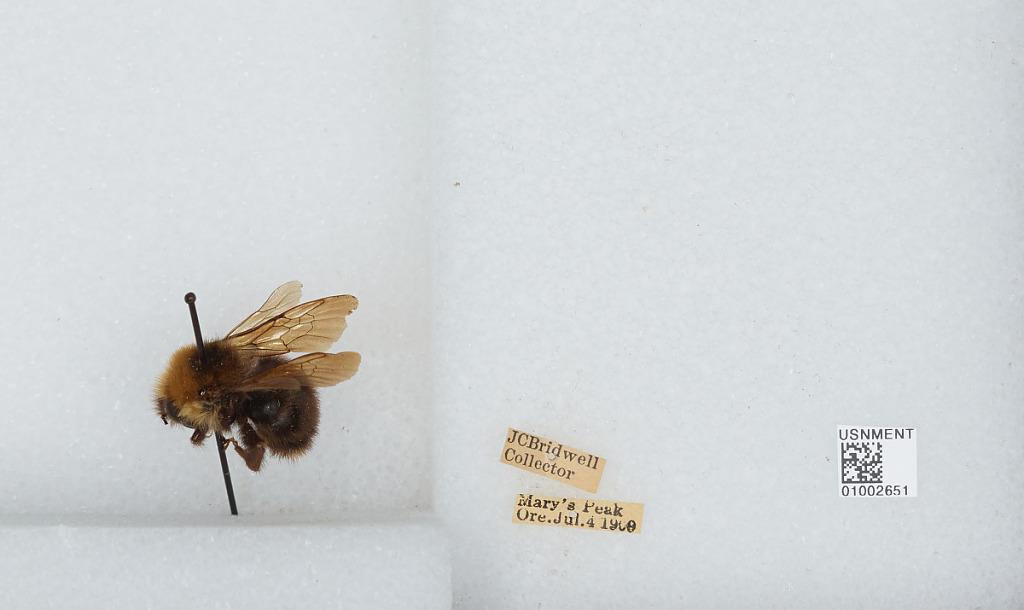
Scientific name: Bombus (Fervidobombus) fervidus fervidus (Fabricius)
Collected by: J. Bridwell
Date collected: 1909-7-4
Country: United States
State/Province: Oregon
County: Benton
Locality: Mary's Peak
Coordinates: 44.5044, -123.552